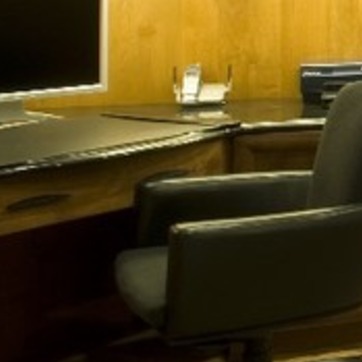
Material: leather